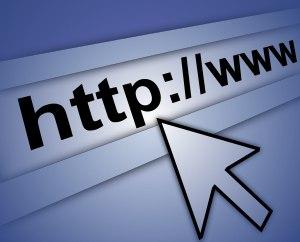
La « révolution numérique » désigne le bouleversement profond des sociétés provoqué par l'essor des techniques numériques telles que l'informatique et le développement du réseau Internet.
« Jamais sans doute dans l’histoire […] le thème du progrès n’a à ce point interrogé l’humanité dans son ensemble et l’humanité propre à chaque individu. »